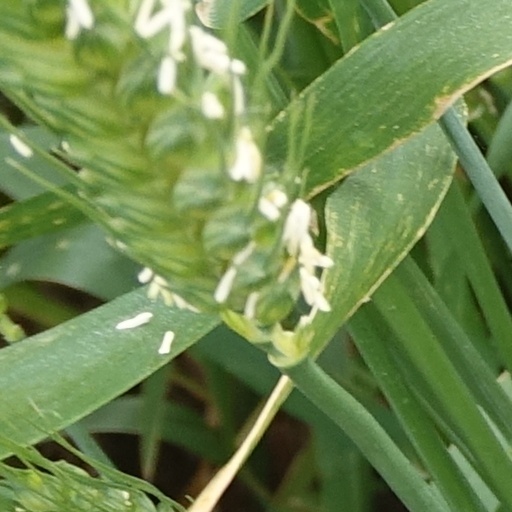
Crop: wheat